Montour family

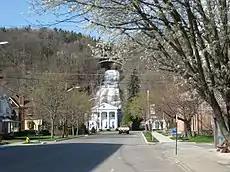
Shequaga Falls in the present-day village of Montour Falls, New York near the site of Catherine's Town

Catherine Montour (1710–c.1780), or French Catherine, was the daughter of French Margaret. She married Thomas Huston or Hudson (Telenemut). Their children were Roland, John, Amochol(son), and Belle. Catherine died c. 1780-81. Her home was a large village at the head of Seneca Lake, New York called Shequaga, or Catherine's Town.